Mari Lyons

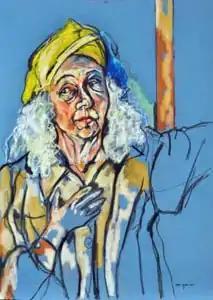
"Self Portrait with Yellow Head Piece"

Mari Blumeau Lyons (1935-2016) was an American modernist artist, operating primarily in New York, who worked across a wide variety of media and styles.